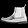
Label: Ankle boot